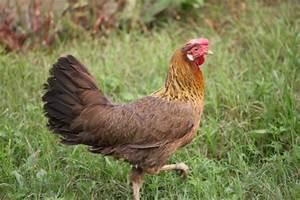
chicken